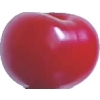
Label: cherry_sour